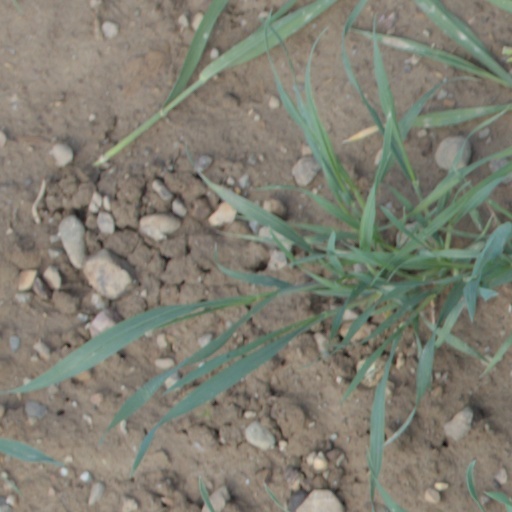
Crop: wheat